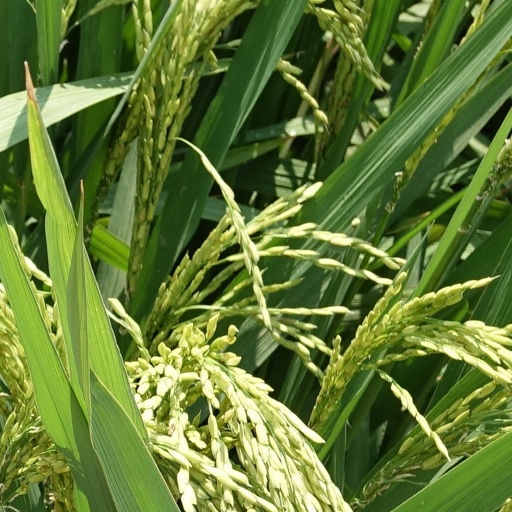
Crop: rice